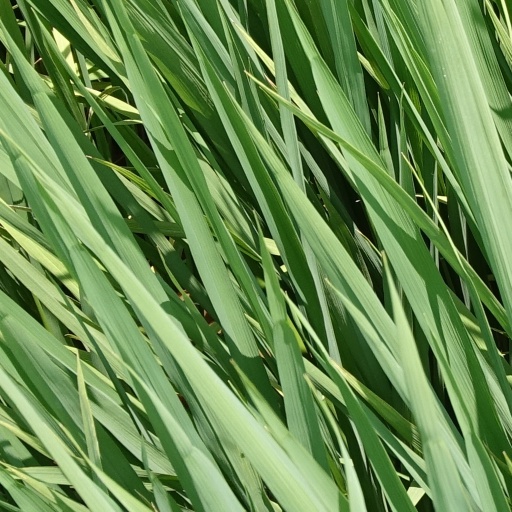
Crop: rice